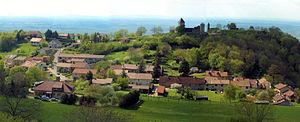
Chevreaux est une commune française située dans le département du Jura, en région Bourgogne-Franche-Comté.